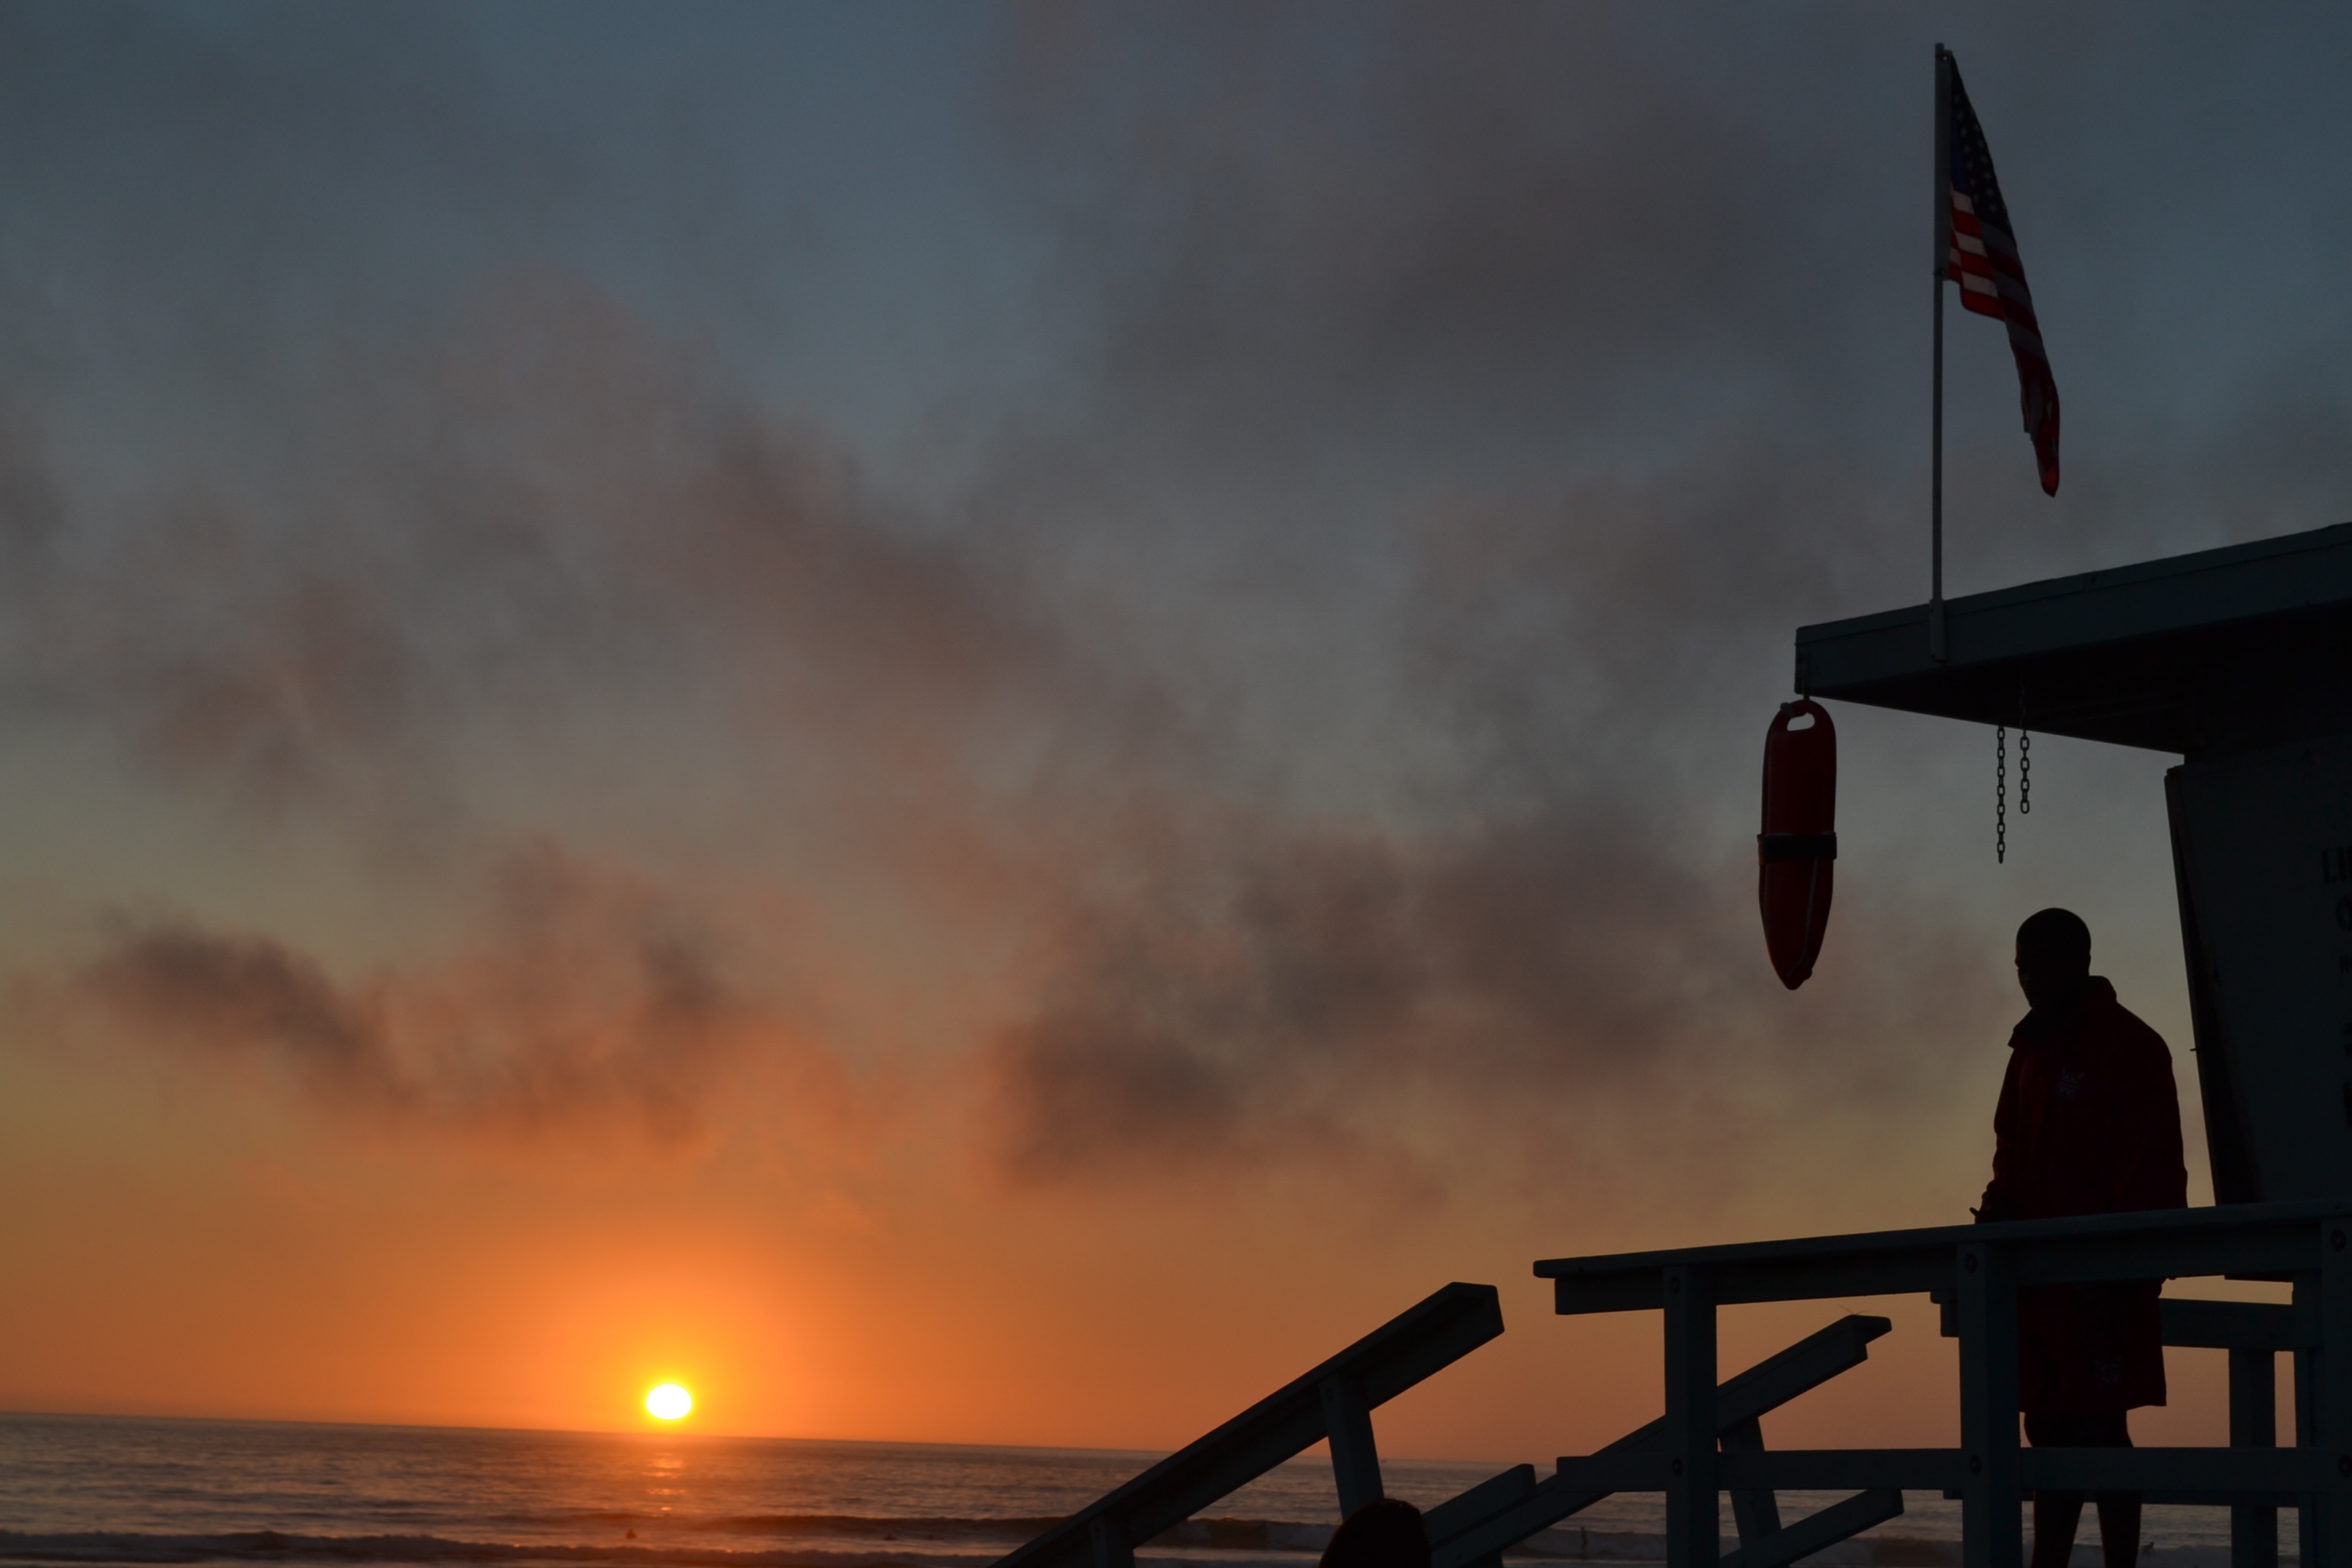
sea, coast, cloud, sky, sun, sunrise, sunset, sunlight, morning, wave, dawn, dusk, evening, atmosphere of earth